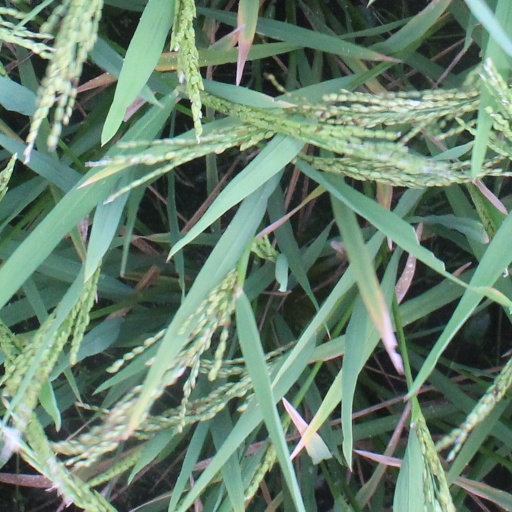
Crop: rice